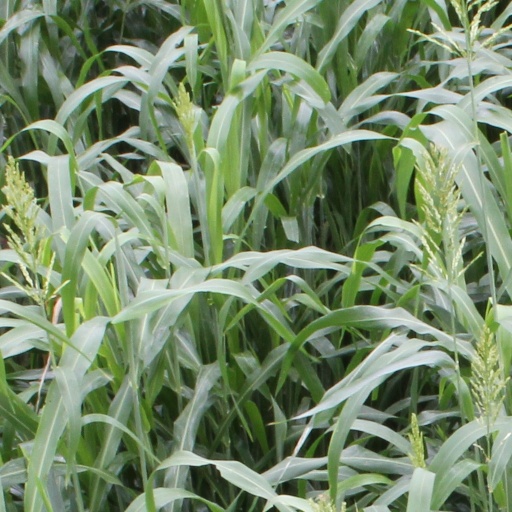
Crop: sorghum